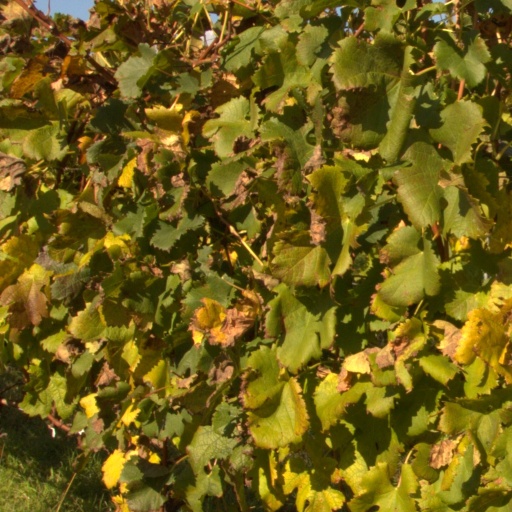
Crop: grape